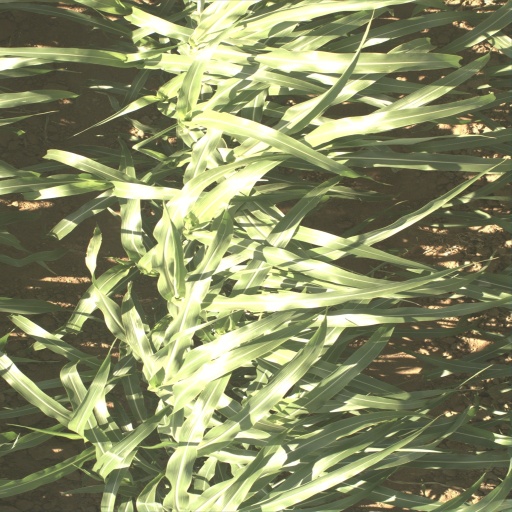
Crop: sorghum